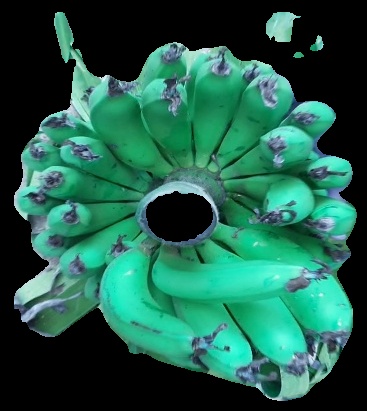
Variety: pachbale
Grade: grade2